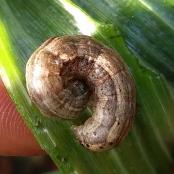
Crop: Onion
Condition: caterpillar-p